Simon Sanches

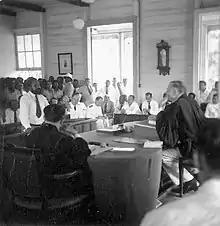
Sanches during the trial (1948)

In 1947, Sanches decided to return to Suriname, but could not find employment. He joined up with army veterans and disgruntled serving personnel. On the night of 7 to 8 November, they had planned to capture the Memre Boekoe barracks, and use the tanks and weapons which were at the barracks, to capture the police station, the telephone station, the Gouvernor's Palace, and Fort Zeelandia. A curious detail is that Sanches wanted to replace the statue of Queen Wilhelmina with a statue of Anton de Kom.